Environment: real
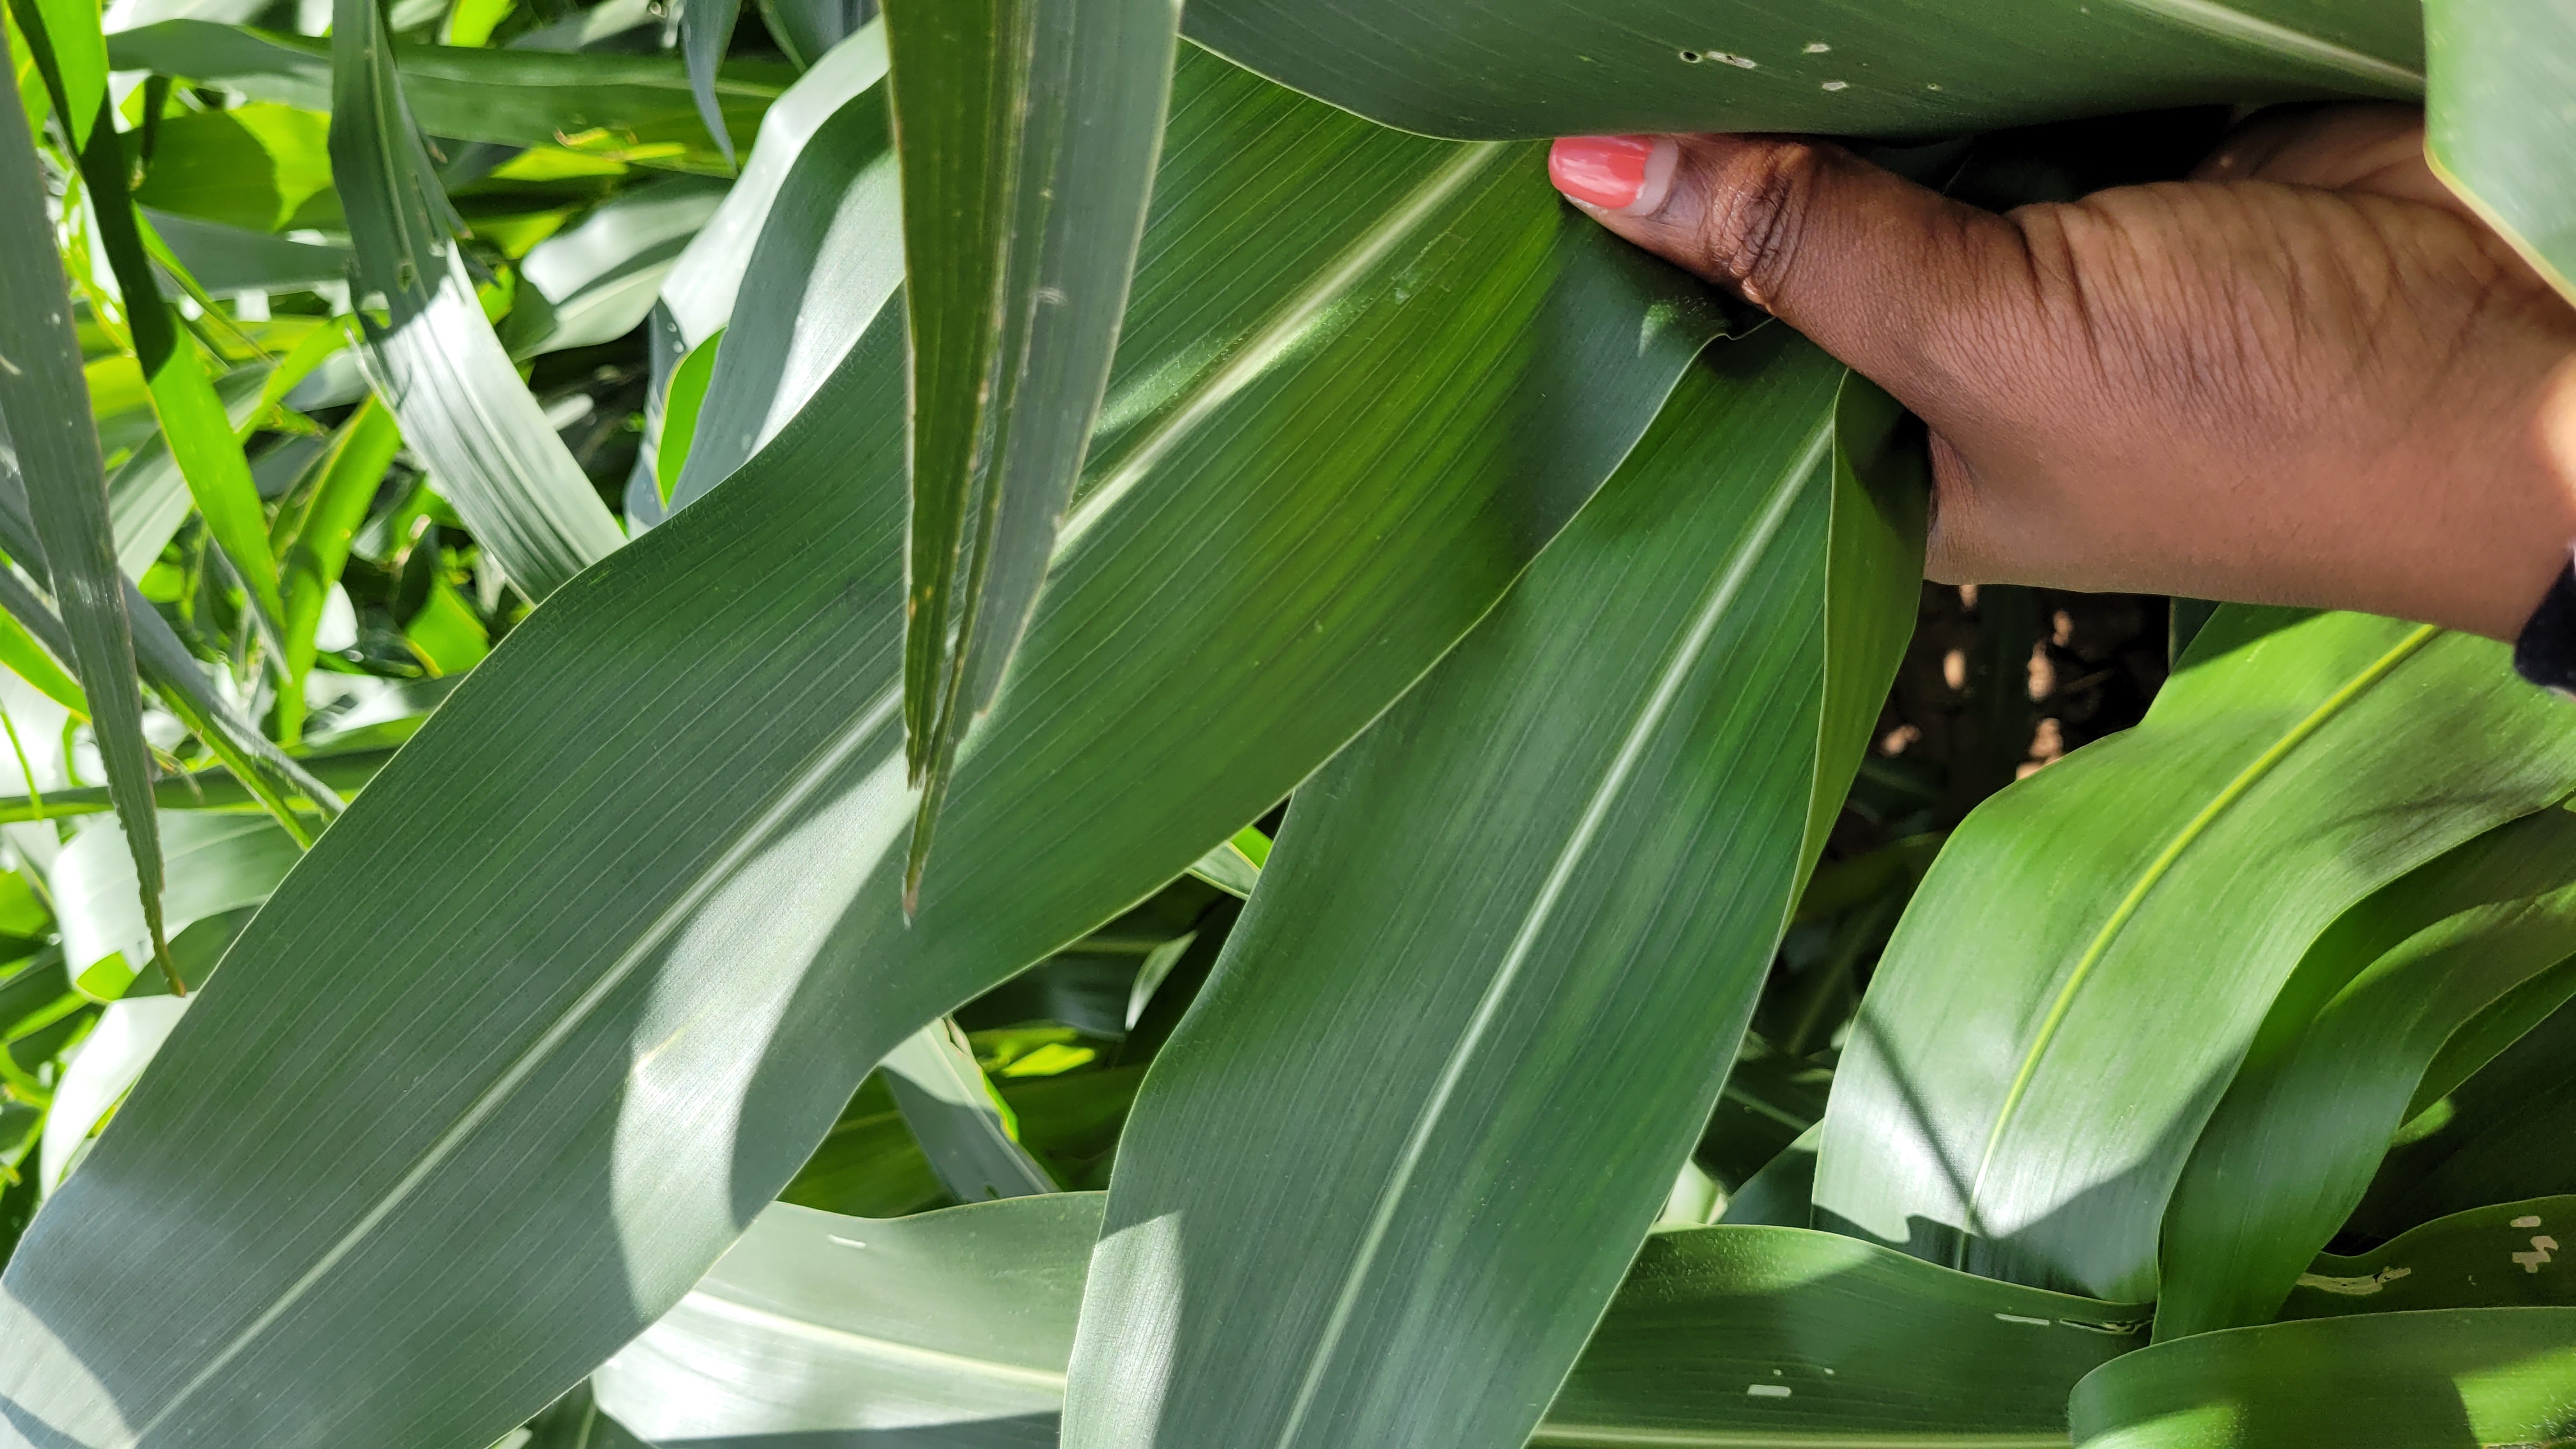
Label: fall_armyworm